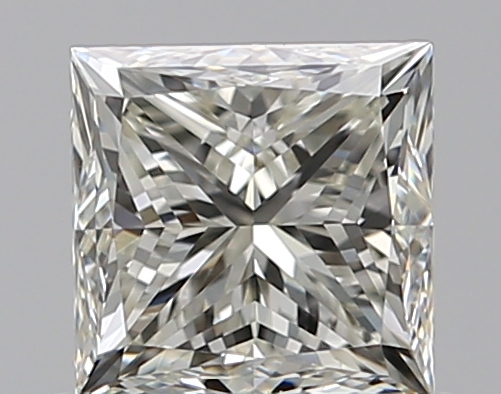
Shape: princess
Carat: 0.7
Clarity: VS1
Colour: K
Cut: GD
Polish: EX
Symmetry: VG
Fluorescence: F
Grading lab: GIA
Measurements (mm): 4.64 x 4.63 x 3.65